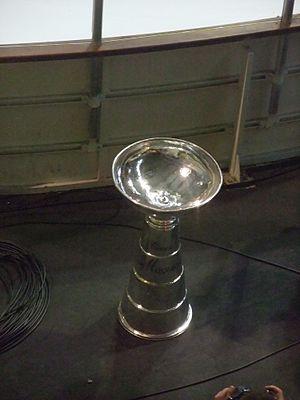
la Coupe Magnus présentée lors du dernier match de la finale Rouen-Angers à l'Île Lacroix
La Coupe Magnus est le trophée récompensant le champion de France de hockey sur glace. Le championnat porte d'ailleurs depuis 2004 le nom de Ligue Magnus.
Le Hockey Club de Mulhouse est un ancien club de hockey sur glace français disparu en 2005, ayant remporté la coupe Magnus lors de la saison 2004-2005.